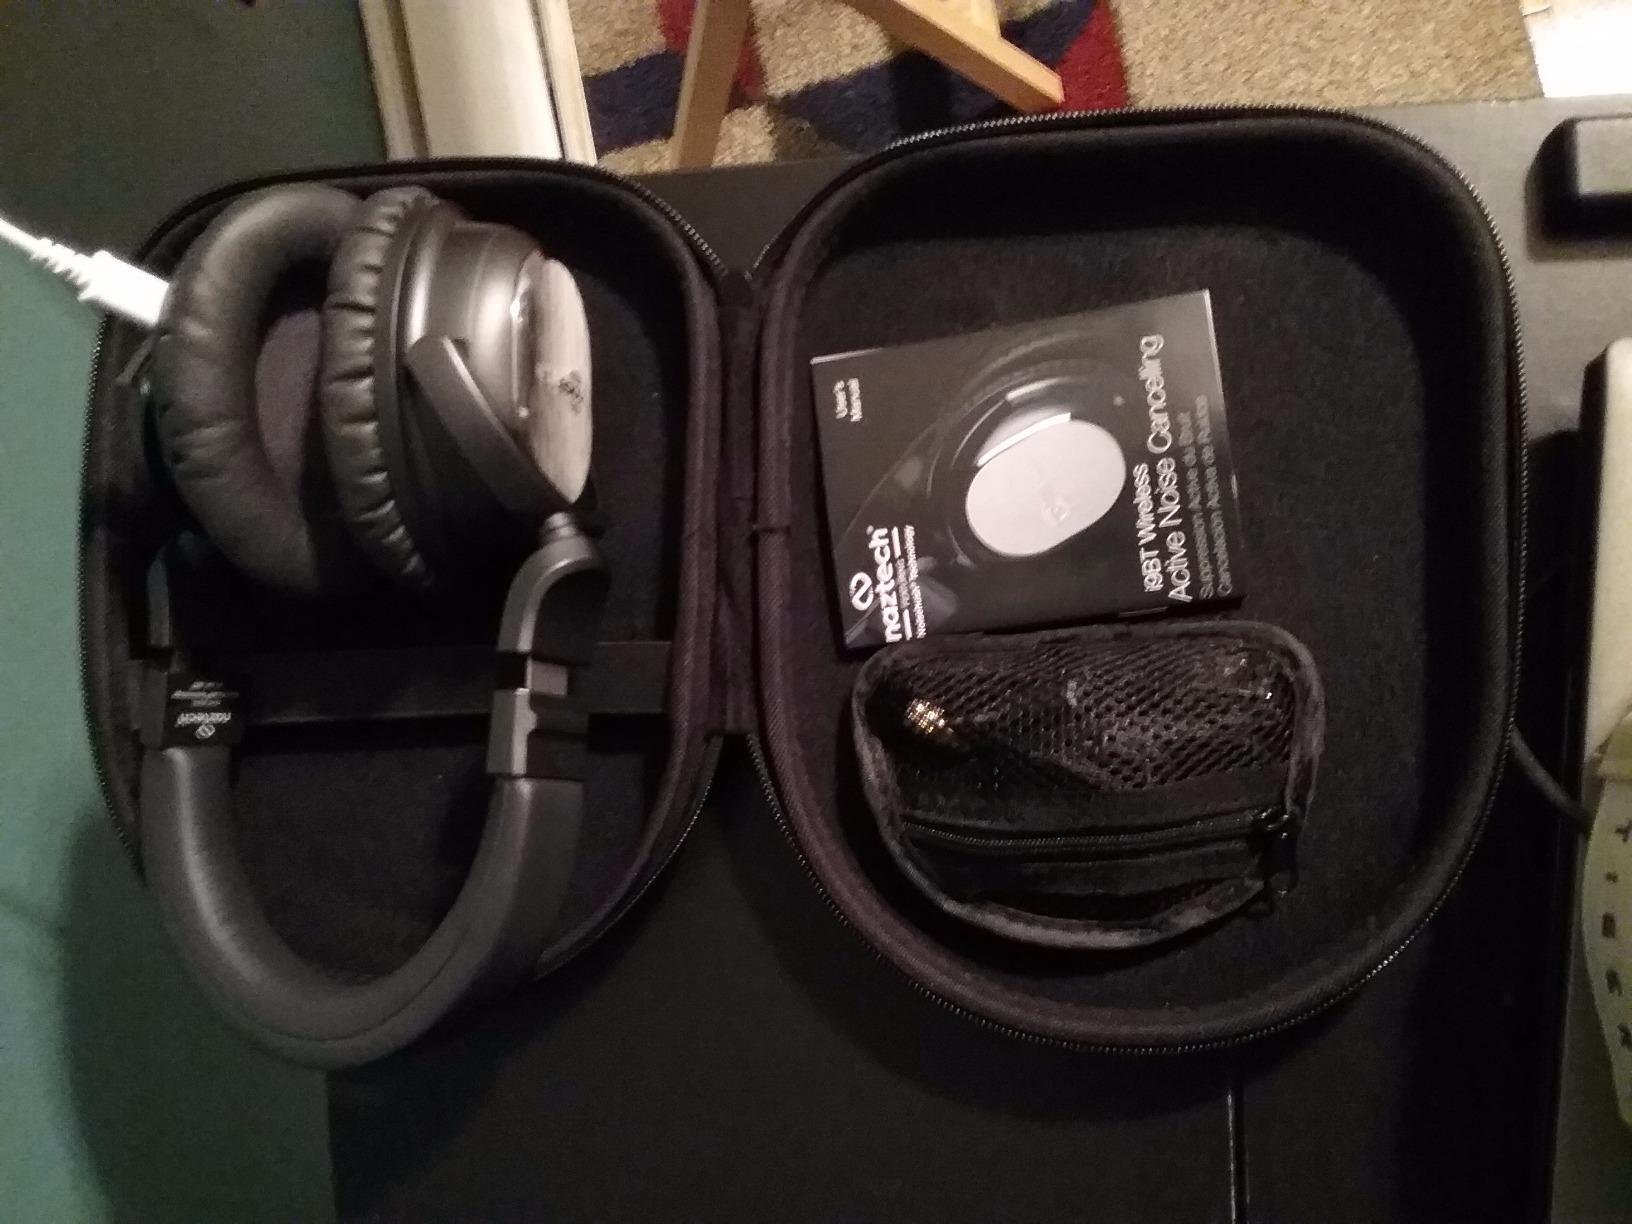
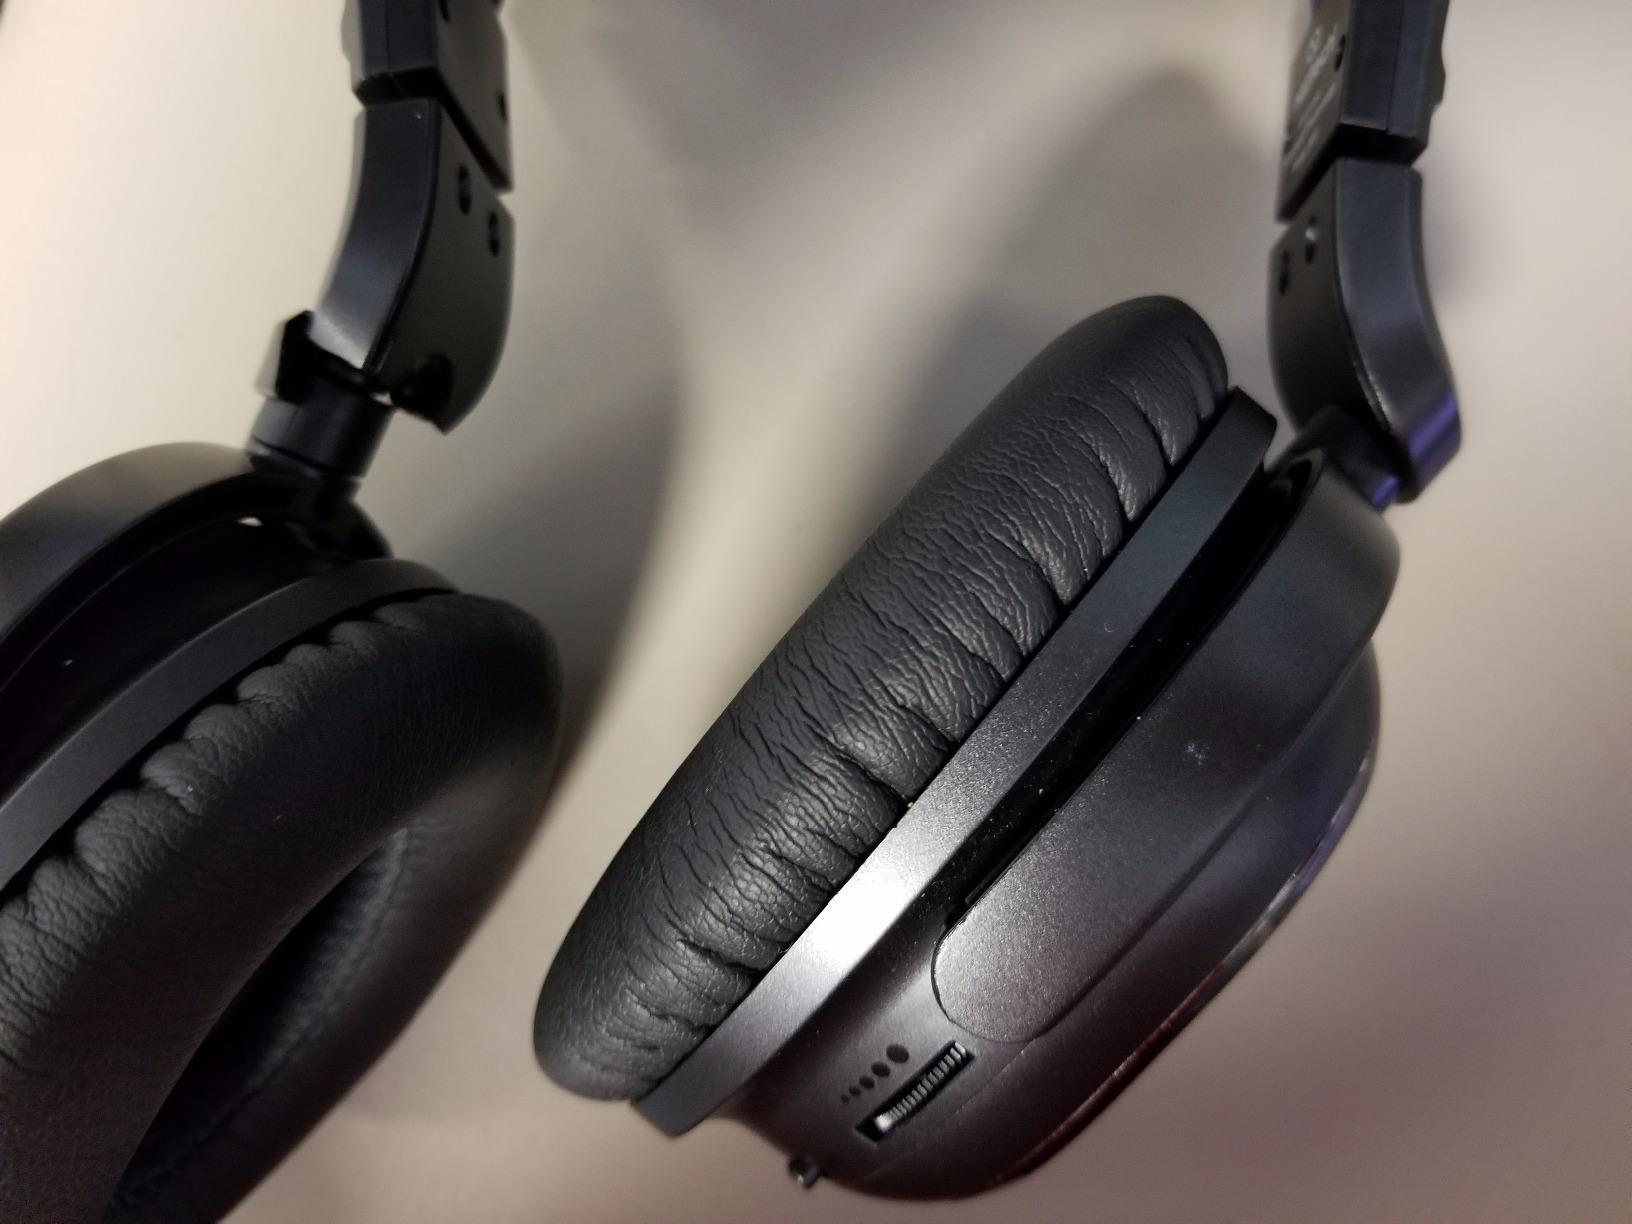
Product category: headphones
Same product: yes